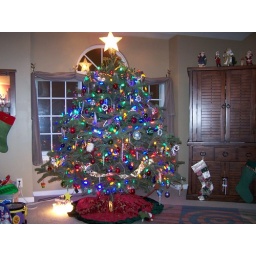
Despite falling off of the roof of our car traveling @65 mph- the tree made it home in one piece.